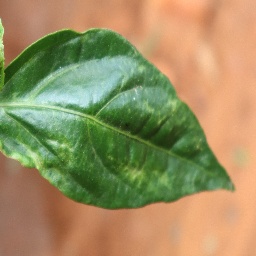
Label: mites_and_trips